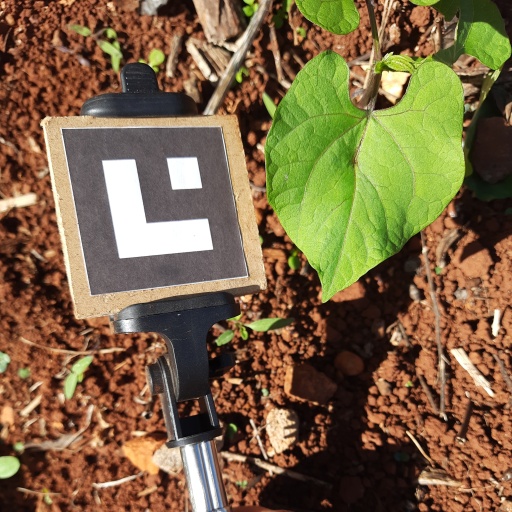
Observations: wavy surface, no eating holes, under sunlight